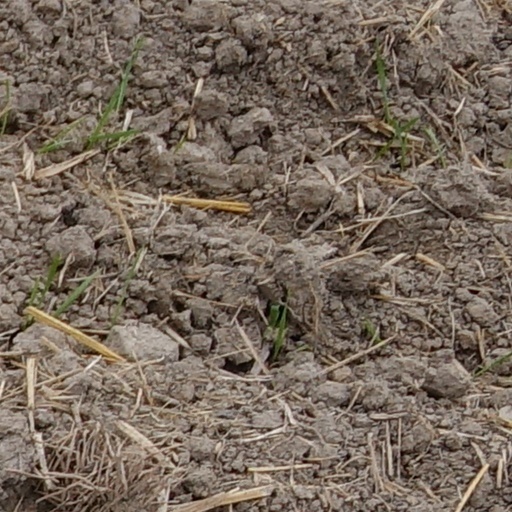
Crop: wheat